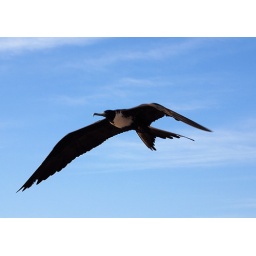
This bird was catching fish near the beach, it appears to be a Frigate bird (thanks for the research &amp;quot;born1945&amp;quot;).